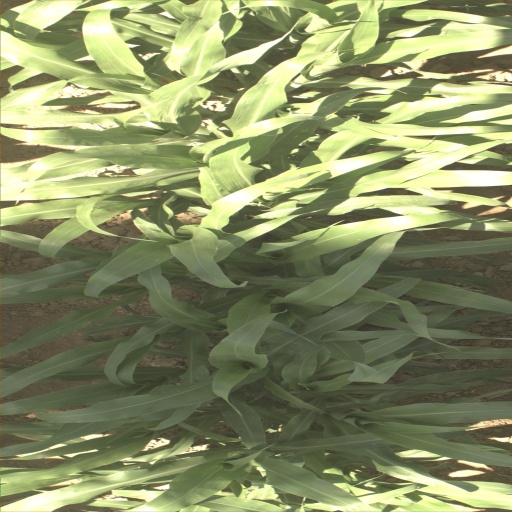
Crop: sorghum